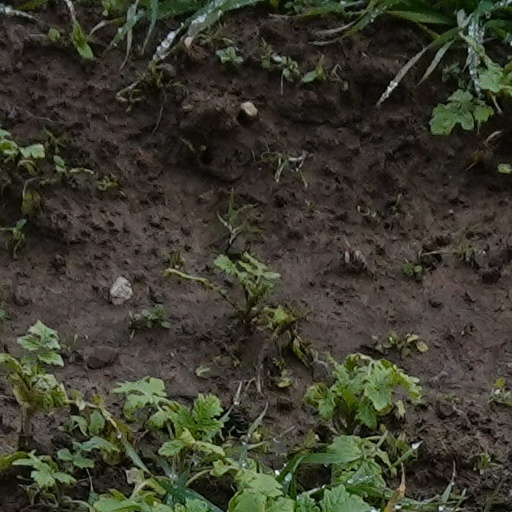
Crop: wheat